Somalis in Ethiopia

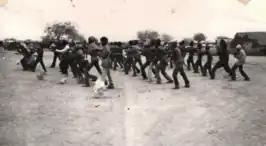
Somali National Movement recruits training for combat in Aware, Ethiopia

Strong anti colonial sentiments in the Somali regions culminated in the formation of the Dervish movement, led by Sayyid Mohammed Abdullah Hassan. The movement waged a prolonged anti-colonial war against the British and Ethiopians in the Somali Peninsula for more than twenty years. Motivated by a mix of religious zeal, resistance to foreign domination, and Somali nationalism, the movement aimed to expel British and Ethiopian influence and establish an independent Islamic state.